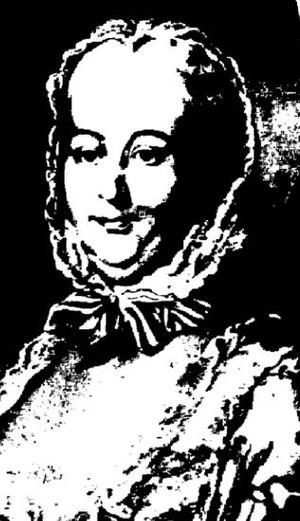
Anne Charlotte de Crussol de, duchesse d'Aiguillon (1700-1772), dame de la cour, femme de lettres, traductrice, amie de Montesquieu et des philosophes.
Anne-Charlotte de Crussol de Florensac, duchesse d'Aiguillon, née en 1700, morte en 1772, est une dame de la cour de Louis XV. Réputée pour son esprit, femme de lettres, traductrice, elle tient un salon littéraire et est liée avec Montesquieu, les philosophes et les Encyclopédistes. C'est à elle que Montesquieu confie le manuscrit des Lettres persanes pour juger de leur publication.